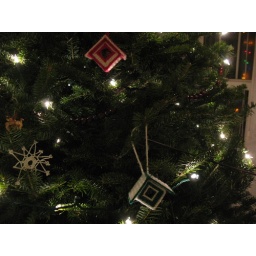
The red box is the one with the picture of Ray's mom, Geraldine.John, his dad, is in the green and white box.